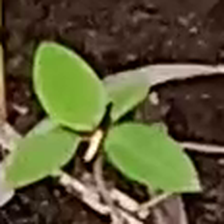
Weed species: Moti_dudhi(Euphorbia_geneculata_L)